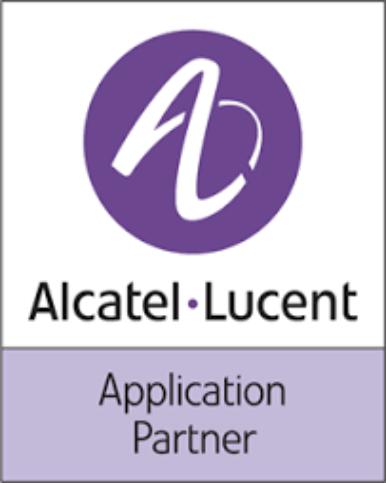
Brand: Alcatel-2
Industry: Electronic